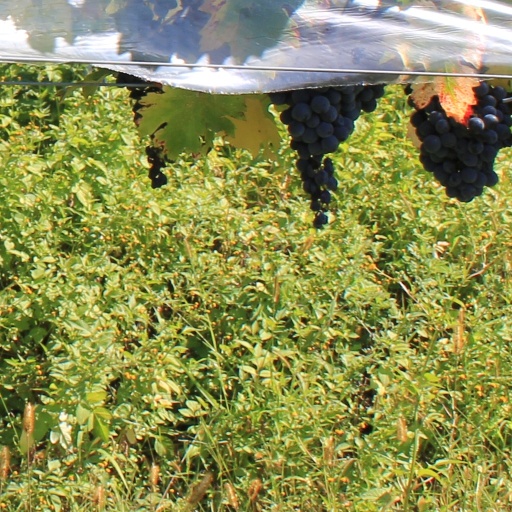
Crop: grape